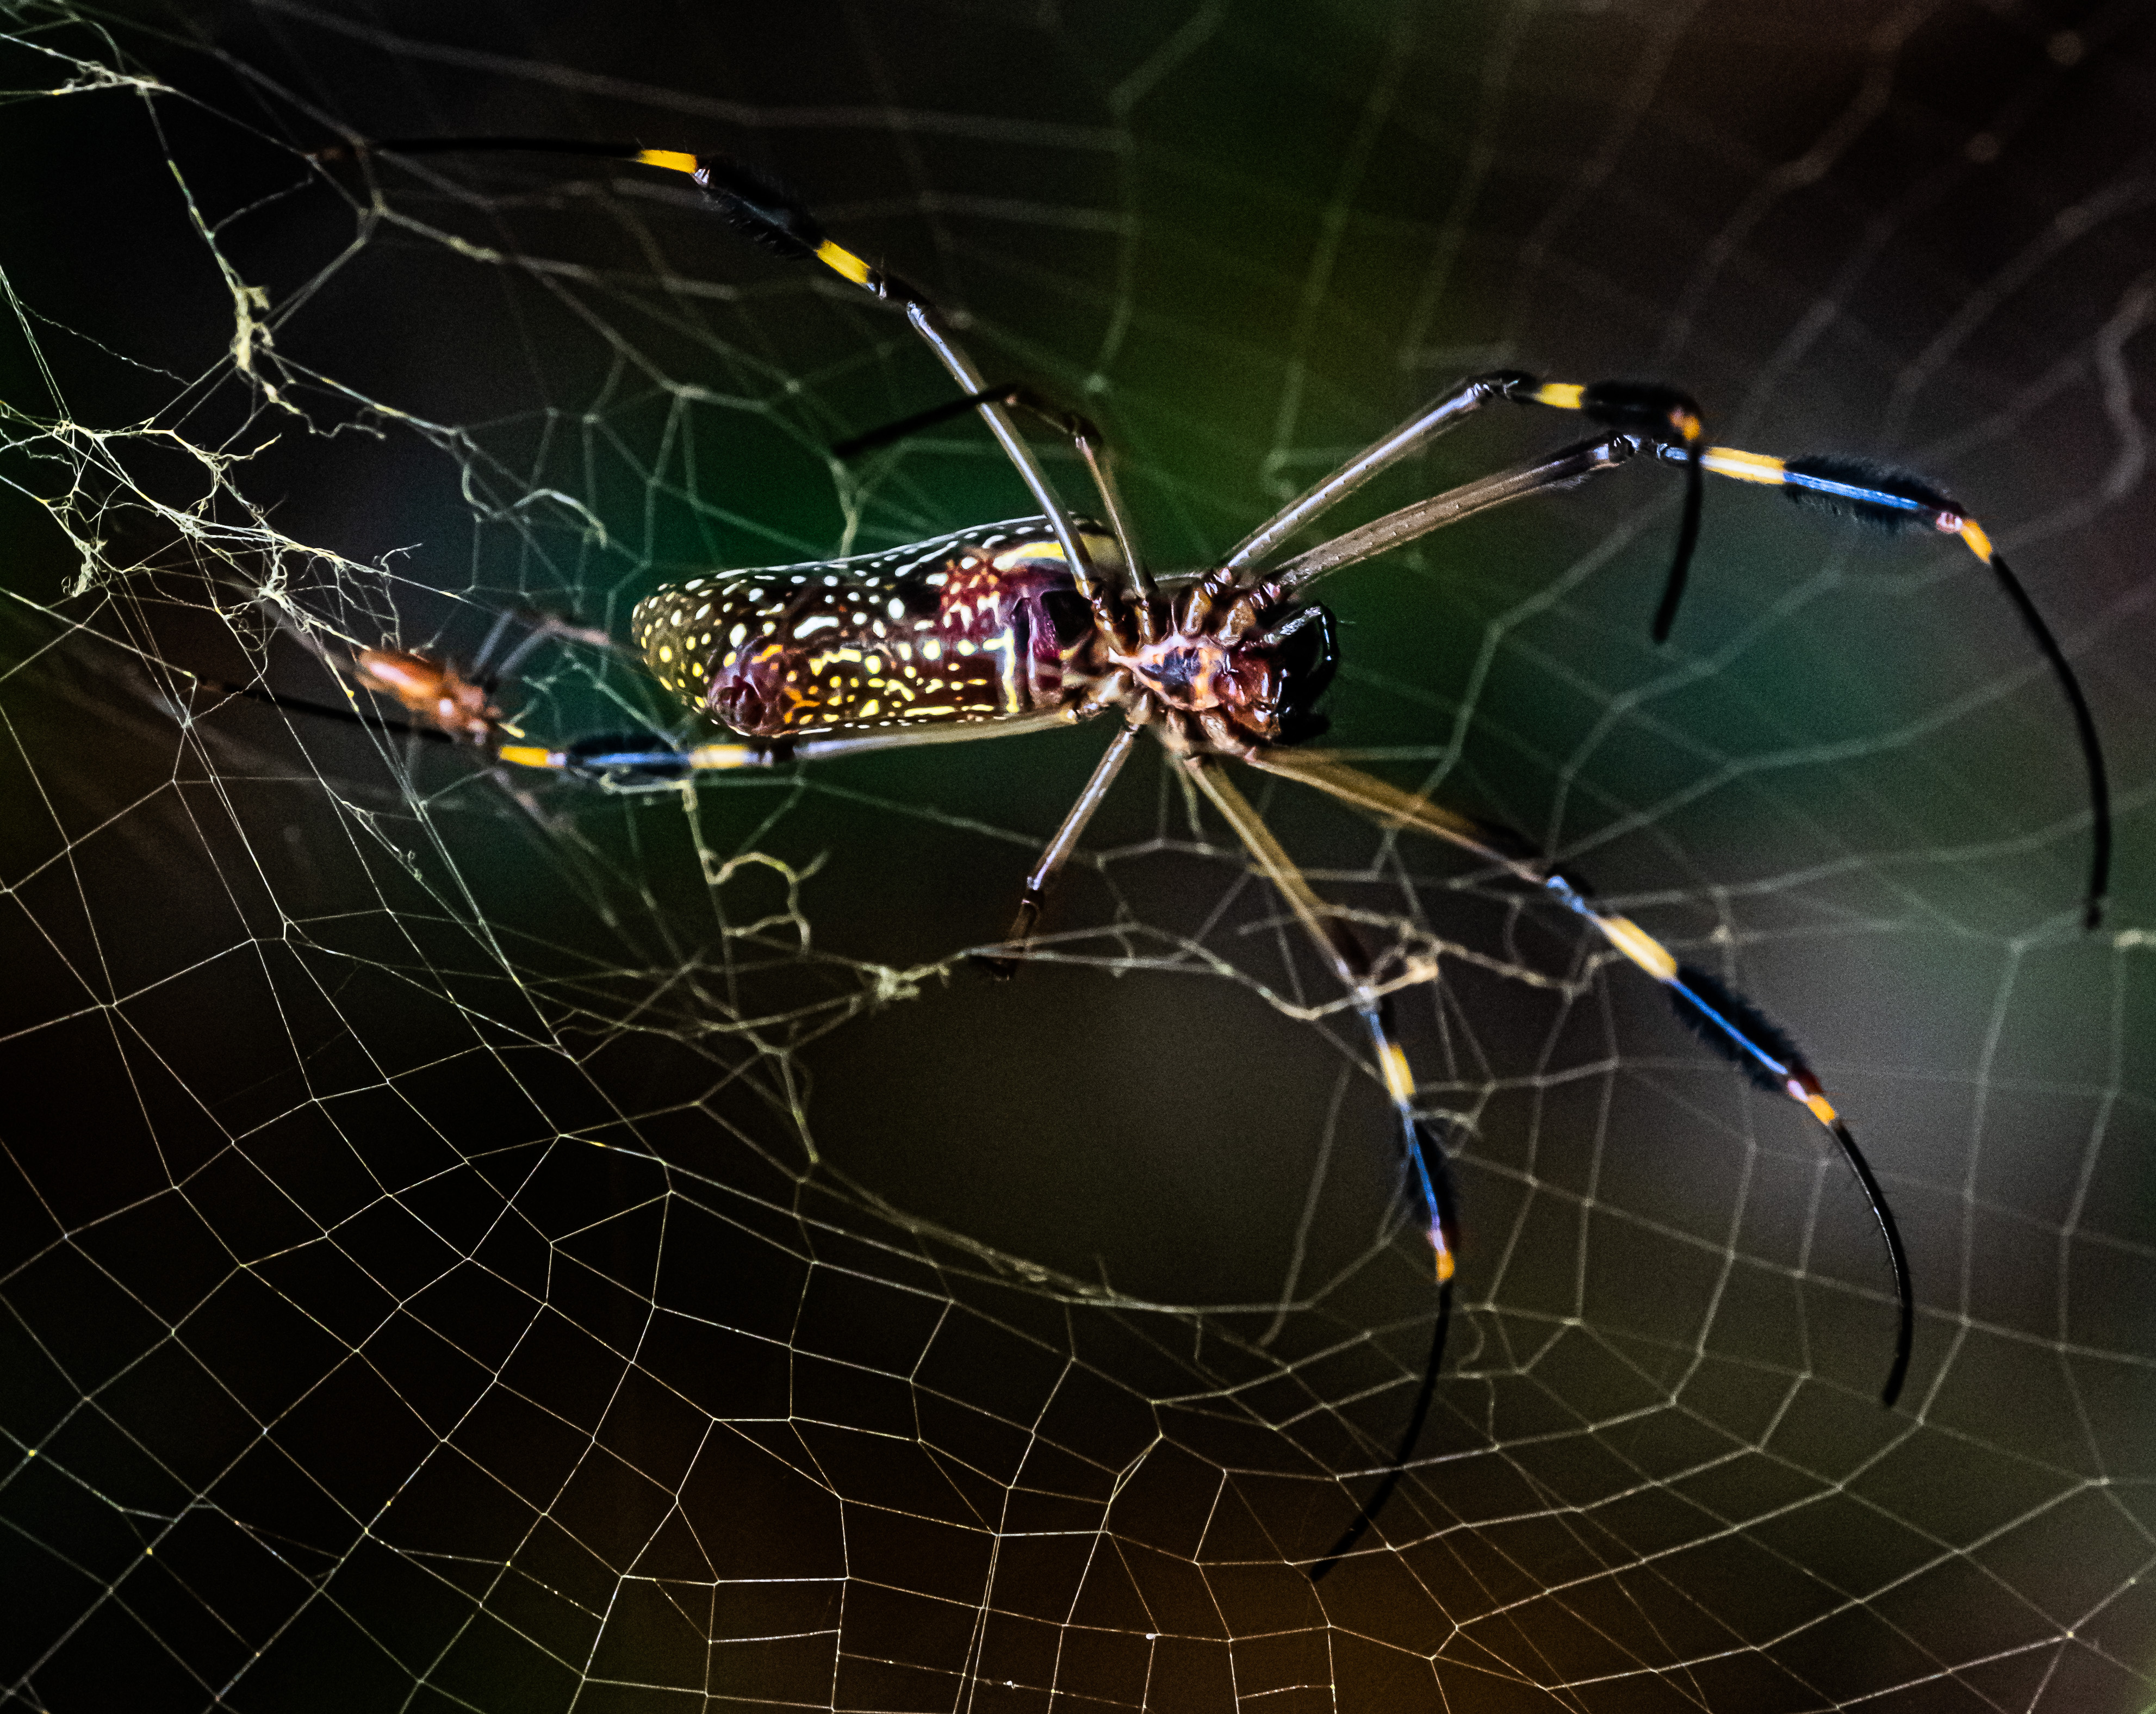
costa rica, vacation, spider, web, spider web, macro photography, invertebrate, organism, wildlife, tangle web spider, water, araneus cavaticus, close up, arachnid, stock photography, arthropod, darkness, araneus, photography, insect, wolf spider, night, harvestmen, orb weaver spider